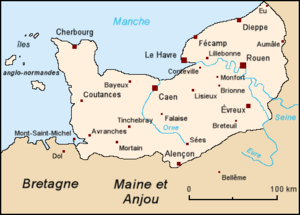
carte de la Normandie historique, avec villes principales du XIIe siècle.
Le titre de comte de Mortain fut porté par deux rois d'Angleterre, des rois de Navarre et de nombreux membres de diverses familles royales et ducales. Ce fut dans ses premiers siècles d'existence un titre très prestigieux, mais son importance décrut vers le XIVᵉ siècle pour ne devenir qu'un titre accessoire.
L'Armée catholique royale de Normandie parfois simplement nommée Armée royale de Normandie, car elle comptait quelques protestants dans ses rangs, était une armée de chouans, commandée par Louis de Frotté. La chouannerie normande se limita toutefois à l'Orne et le sud de la Manche plus, dans le Maine, quelques zones du nord de la Mayenne.
Le comté de Mortain fut un comté médiéval centré sur la ville de Mortain. Sa création remonte probablement au premier quart du XIᵉ siècle quand le duc de Normandie Richard II installa des comtes sur les marges de son duché. Vers 1015, un comte fut d'abord placé à Avranches. L'Avranchin, proche de la frontière avec le duché de Bretagne, subissait souvent des incursions bretonnes et angevines. D'autre part, étant situé à l'extrémité sud-ouest du duché, le comté servait de relais à l'autorité ducale. Avant 1050, le Mortainais fut démembré de l'Avranchin pour former une entité indépendante, face au comté du Maine.
Aumale est une actuelle commune du département français de la Seine-Maritime. Son histoire est marquée par le long usage des titulaires de son nom.
La bataille de Tinchebray a eu lieu le 28 septembre 1106, dans la ville de Tinchebray en Normandie, entre des troupes de l'envahisseur Henri Iᵉʳ Beauclerc, roi d'Angleterre, et celle du duc de Normandie, son frère aîné Robert Courteheuse.
Le comté d'Eu était un comté du duché de Normandie.
Liste des comtes d'Évreux
Albemarle est l'ancienne forme du nom de la ville normande d'Aumale.